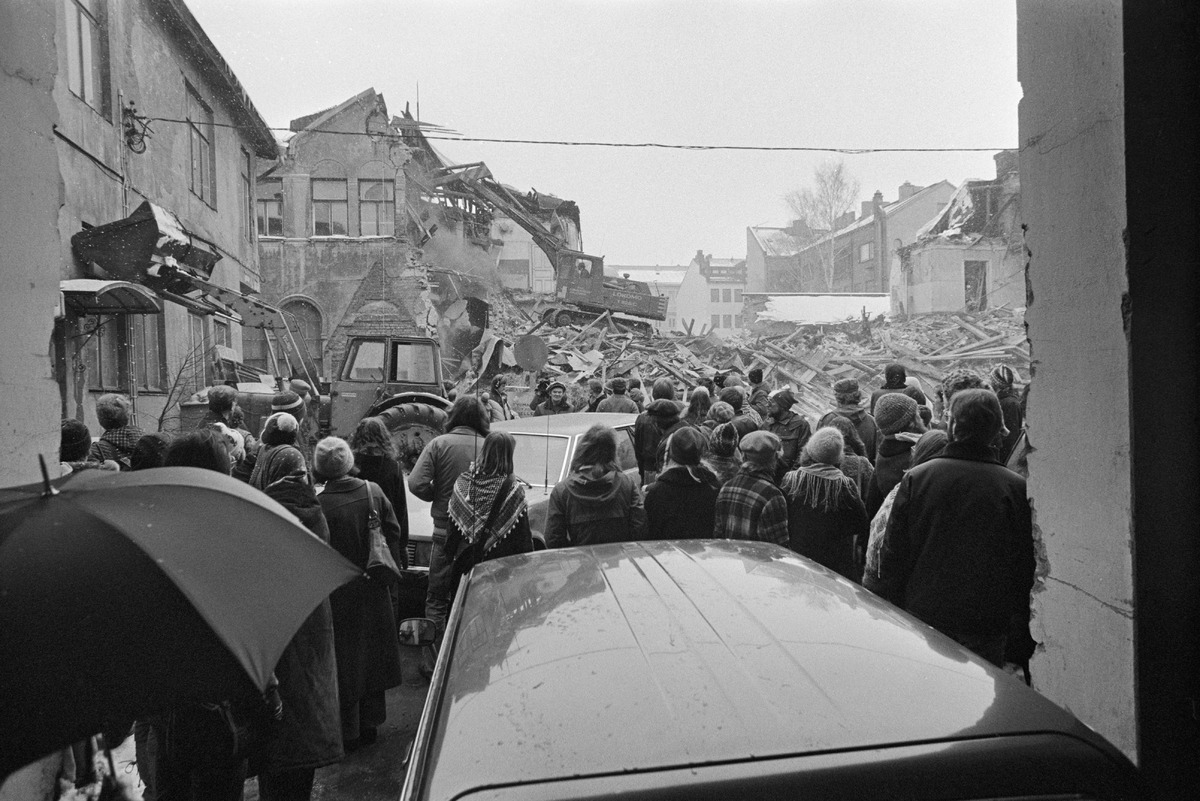
Mielenosoitus Antintalon purkamista vastaan vuonna 1982.
A demonstration against demolition of the Antintalo House in Turku, Finland, in 1982.
sisällön kuvaus: Turkulaiset osoittavat mieltä Antintalon purkamista vastaan vuonna 1982. Eerikinkadun Antintalo puretaan Hansakorttelin uuden ostokeskuksen tieltä. Arkkitehti Karl Viktor Reiniuksen suunnittelemasta, vuonna 1891 valmistuneesta Antintalosta jäi jäljelle julkisivu. content description: People demonstrate against demolition of the Antintalo House in the Eerikinkatu Street, Turku, Finland, in 1982. The building, designed by architect Karl Viktor Reinius and built in 1839, is deconstructed to be replaced by a new shopping centre.
Kuvaaja: Hietanen, V. K., kuvaaja
Vuosi: 1900
Paikka: Suomi, Turku, Suomi, Varsinais-Suomi, Turku
Aiheet: Turun tauti; talot; vanha keskusta; Hansakortteli; Hansa; keskusta; purkaminen; kaupunkikeskustat; kaupunkirakentaminen; kaupunkisuunnittelu; rakennukset; architecture; houses; buildings; urban planning; town planning; city planning; old centre; center; demonstration; demonstrators; demolition; deconstruction